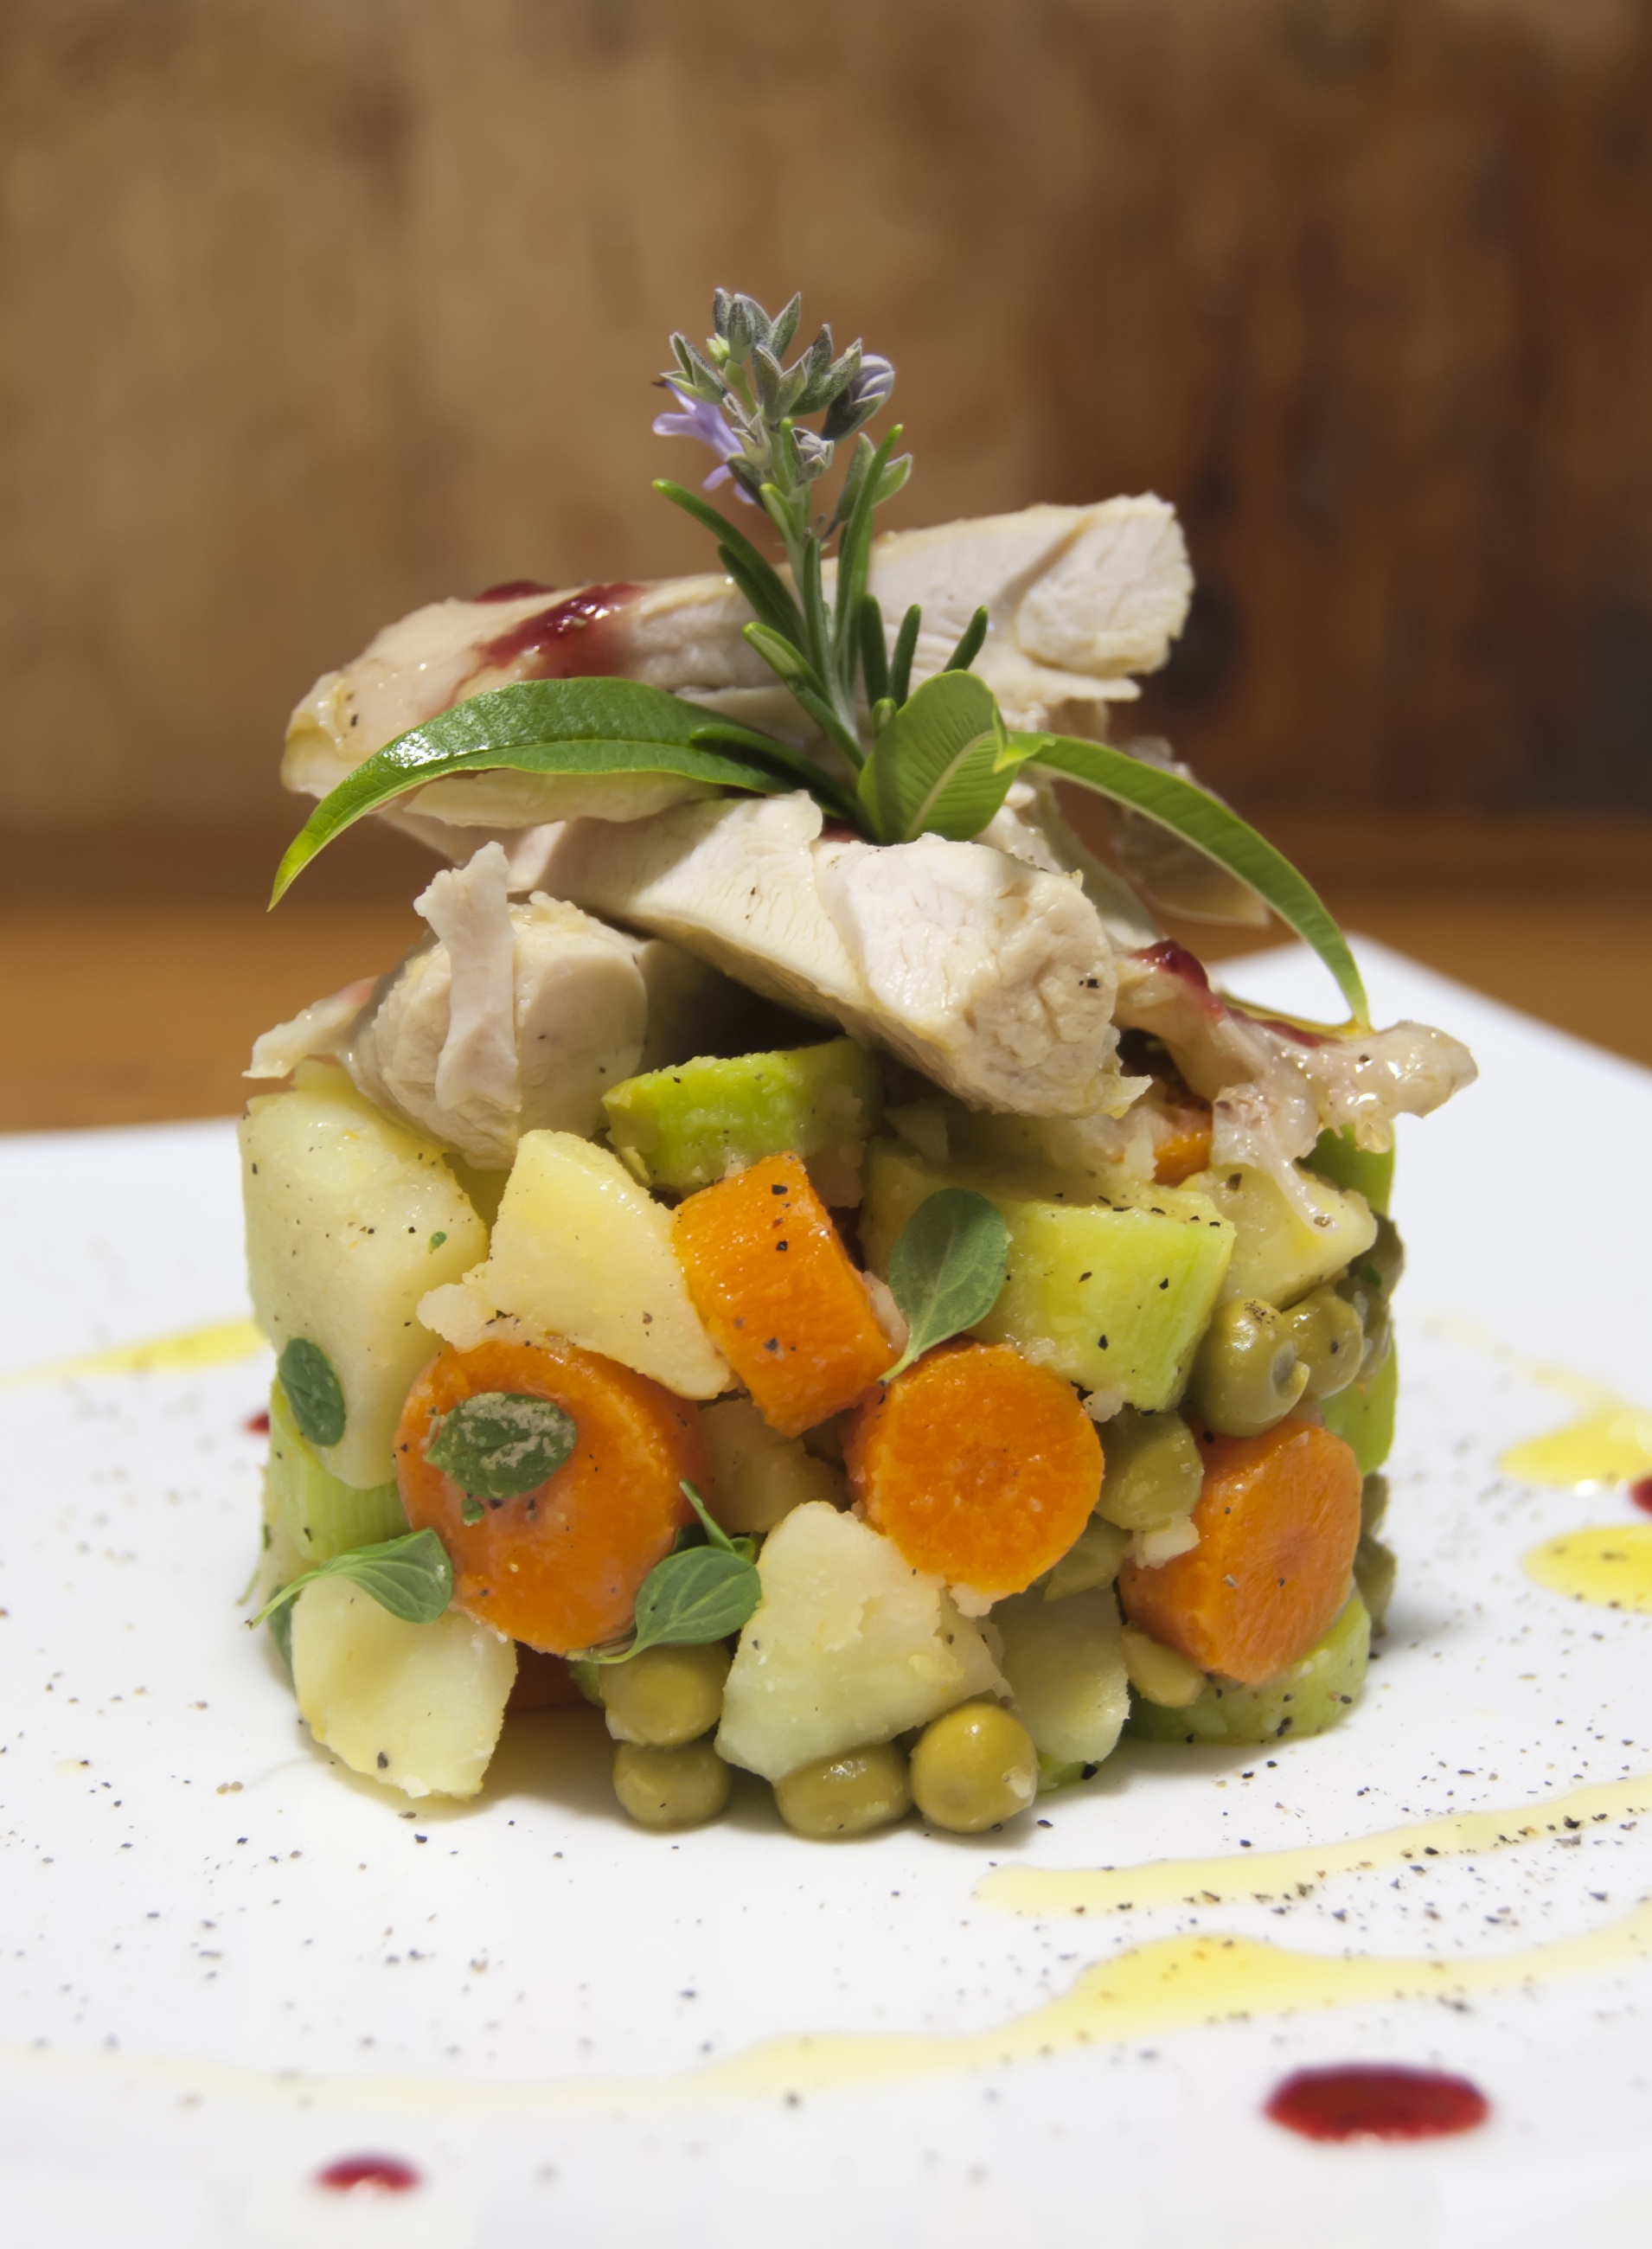
plant, fruit, dish, food, salad, spring, produce, vegetable, kitchen, eat, cuisine, carrot, rabbit, vegetale, vegetables, peppers, peas, products, carrots, regional, tuna, flowering plant, alimentari, brands, land plant